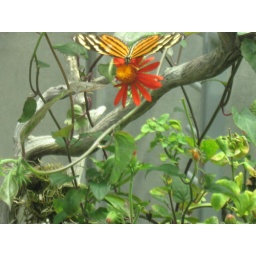
butterflies in the rain forest